Sports in Toronto

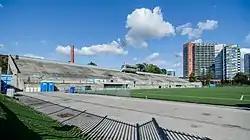
Lamport Stadium is the home stadium for the Canadian national rugby league team and the Toronto Wolfpack rugby league club

In the early 1980s, Ballard and the owner of the Edmonton Oilers discussed to possibility of the franchise swapping home cities with the Maple Leafs, with Ballard receiving $50 million to compensate him for relocating to the smaller city, but the deal fell through.